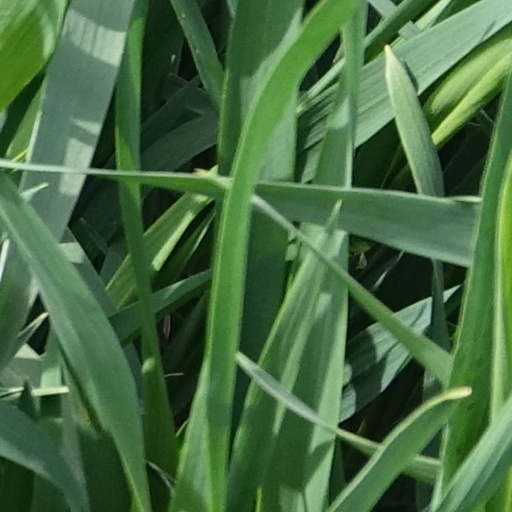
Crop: wheat